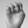
ASL letter: E